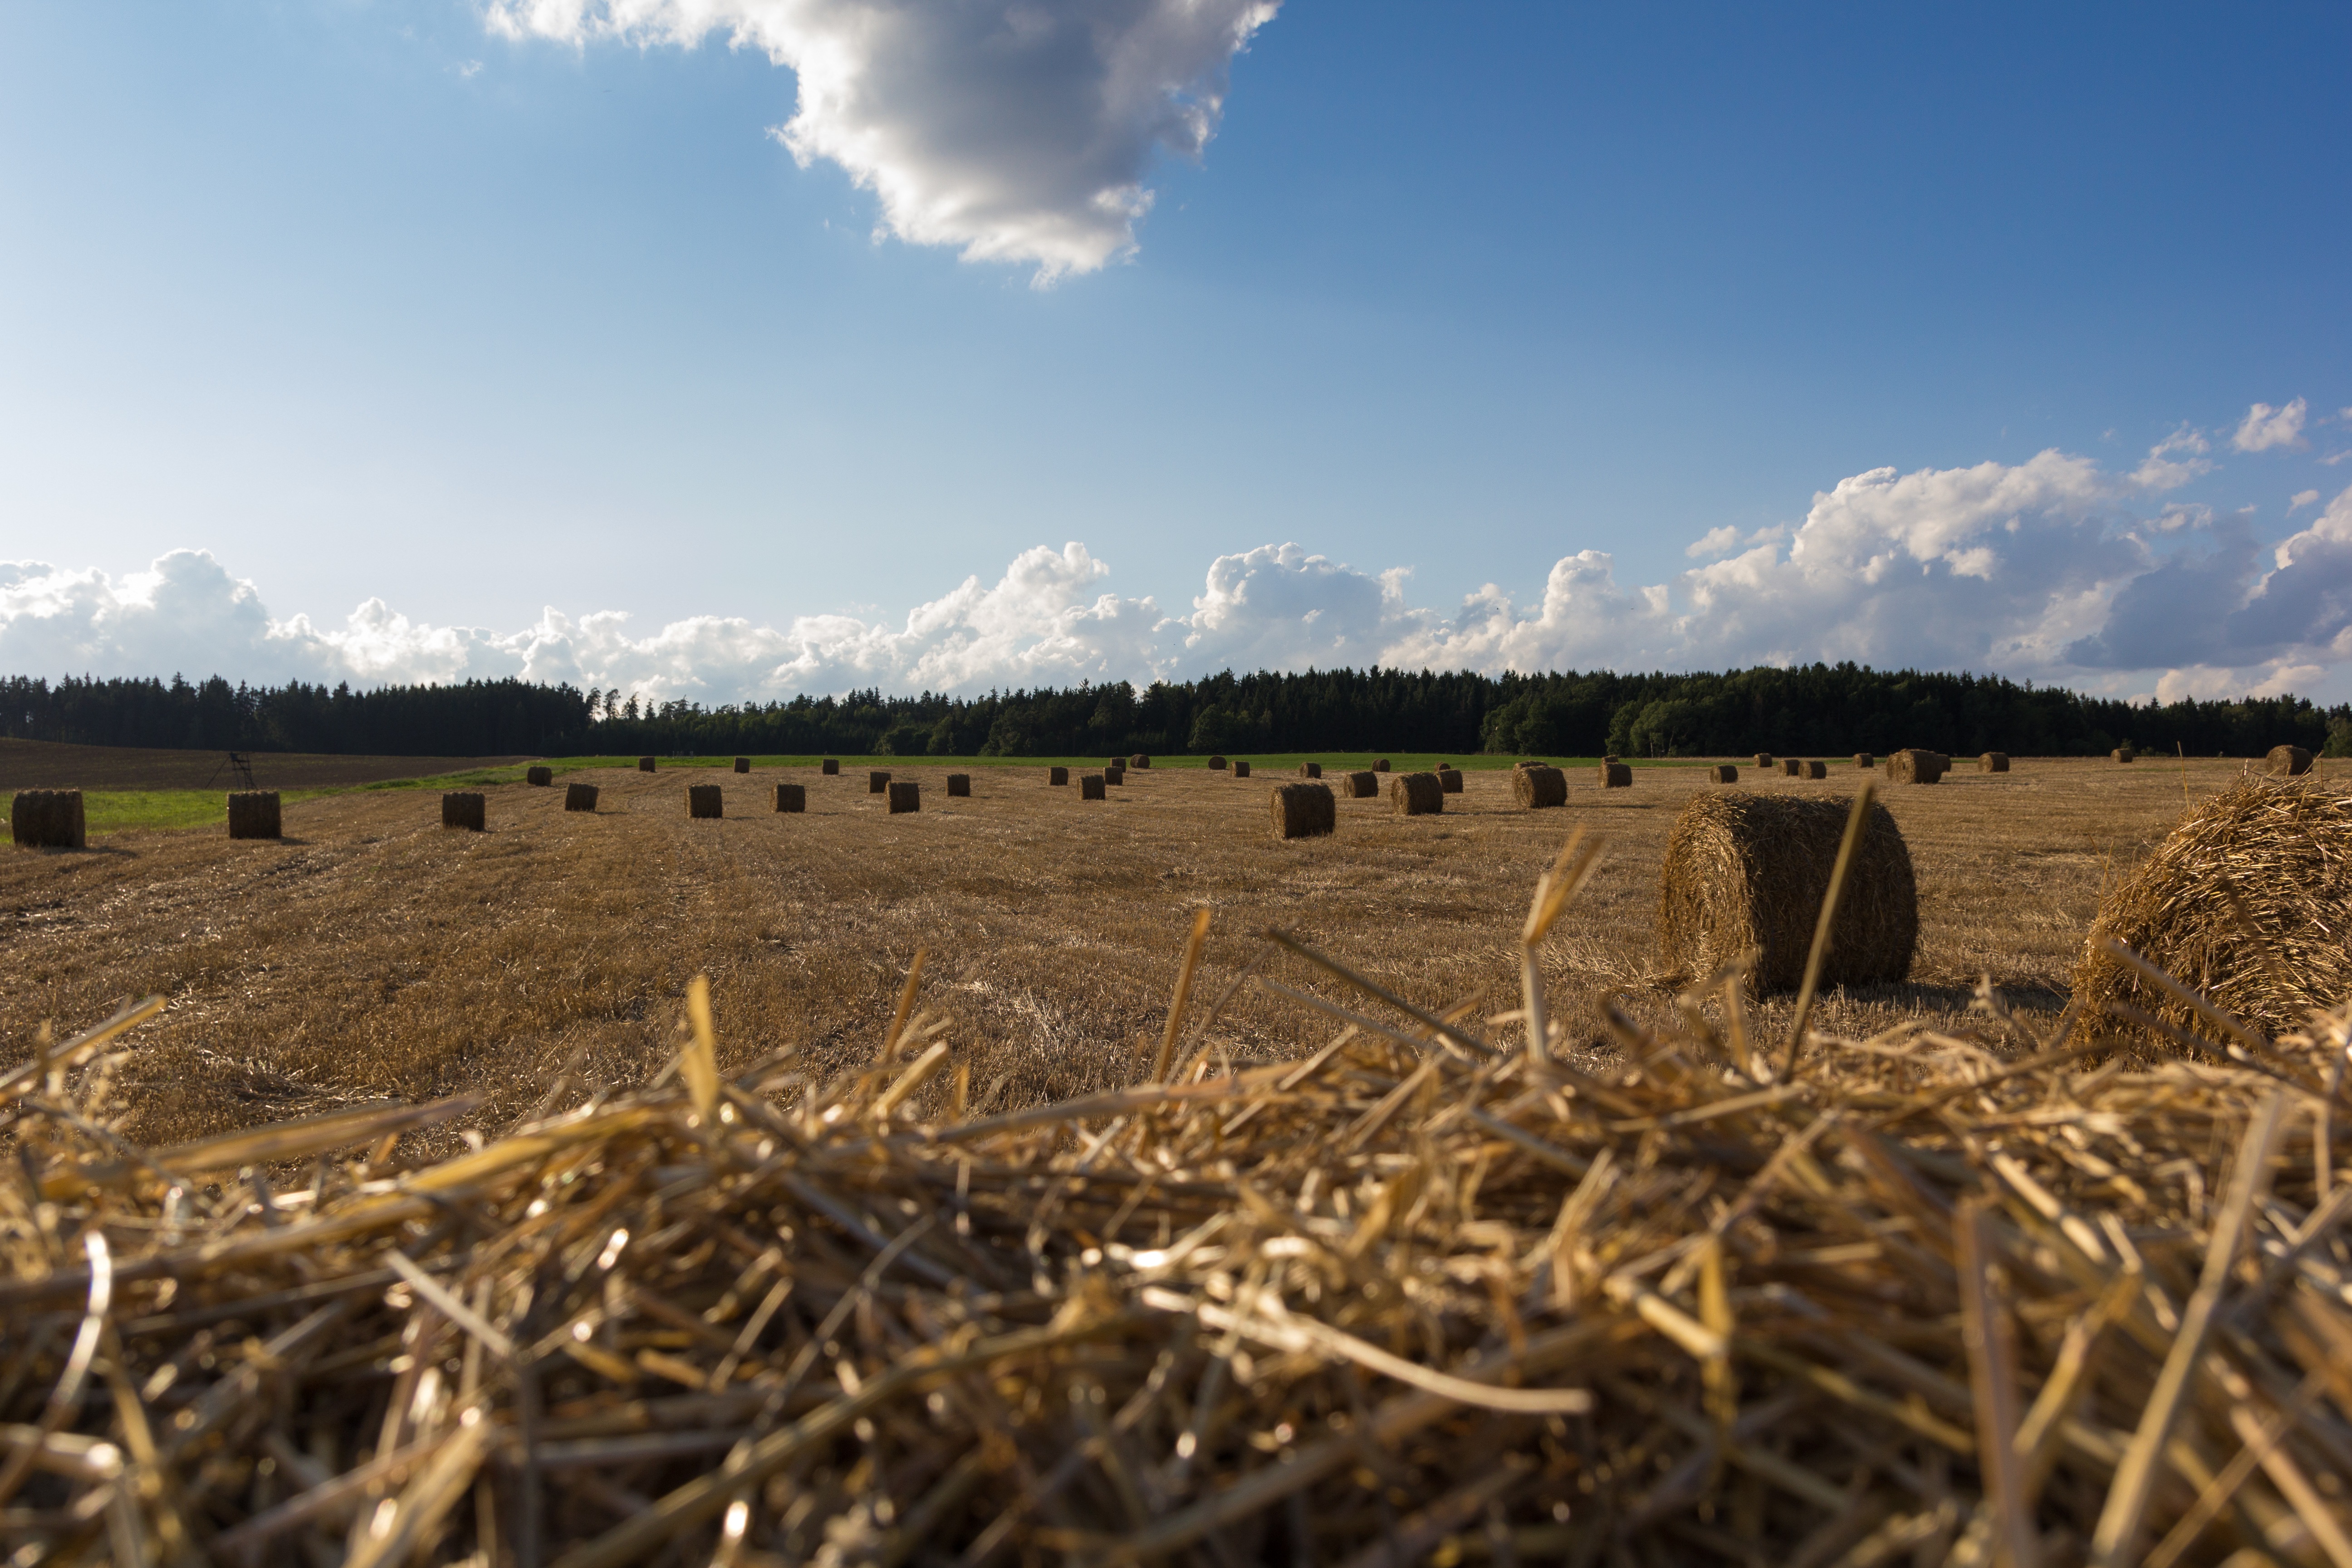
landscape, field, farm, prairie, harvest, crop, soil, agriculture, plain, straw, harvested, rural area, straw role, grass family